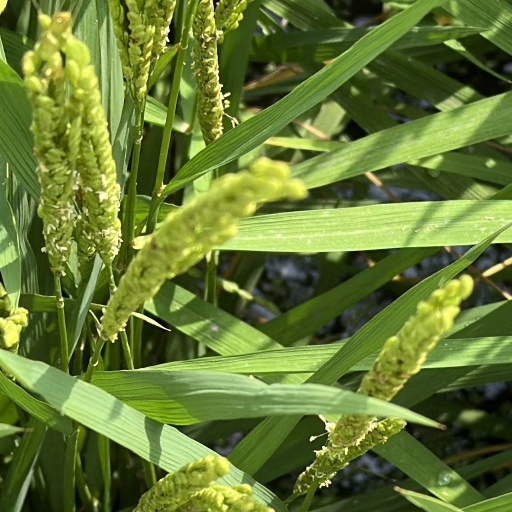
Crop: rice